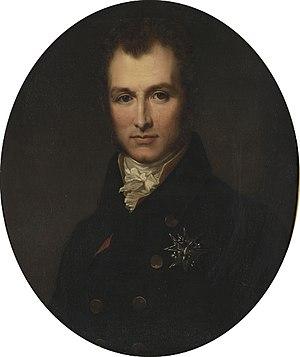
Antonin Claude Dominique Just de Noailles (1777-1846)
Cette page concerne les événements qui se sont produits durant l'année 1824 en Lorraine.
Antonin Claude Dominique Just de Noailles, septième prince de Poix puis quatrième duc espagnol de Mouchy, troisième duc français de Mouchy et duc de Poix, est un homme politique français du XIXᵉ siècle.